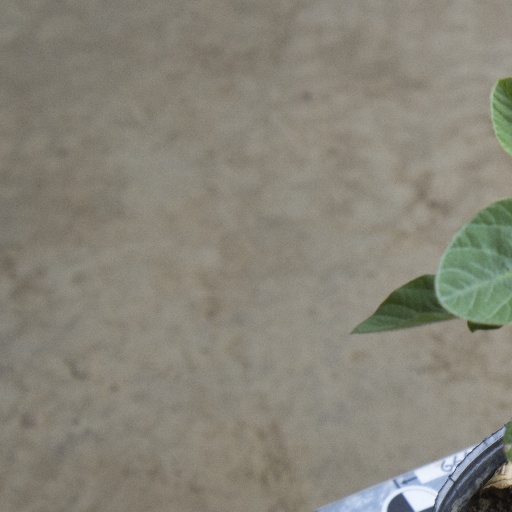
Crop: soybean